Qemal Stafa Stadium

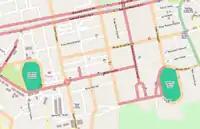
A map of Qemal Stafa Stadium in relation to Selman Stërmasi Stadium (left)

The original stadium was built in an Olympic Stadium shape, as idealized by Gherardo Bosio, a young fascist architect from Florence, Italy. Its planned capacity was 15,000; Tirana at that time had less than 60,000 inhabitants so the stadium would have been more than sufficient. The stadium was originally designed in an elliptical shape and was to have been completely clad in marble. Galeazzo Ciano symbolically placed the first stone in August 1939. Construction lasted four years; work was interrupted in 1943 after the Capitulation of Italy. During the German invasion of Albania the stadium was used by the occupying German forces to store vehicles and equipment. After World War II, 400 workers and 150 daily volunteers finished construction of the stadium. The planned marble cladding was only installed on one stand.